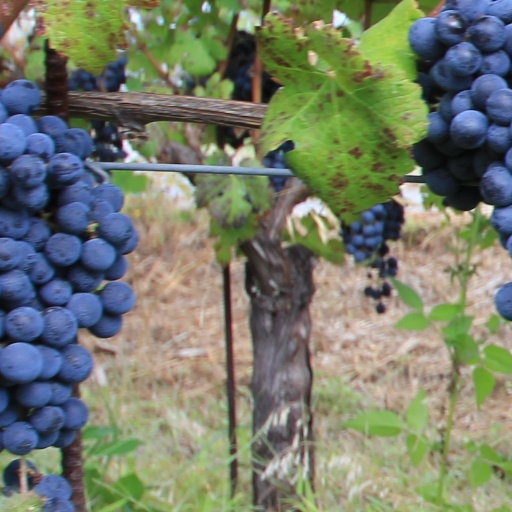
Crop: grape